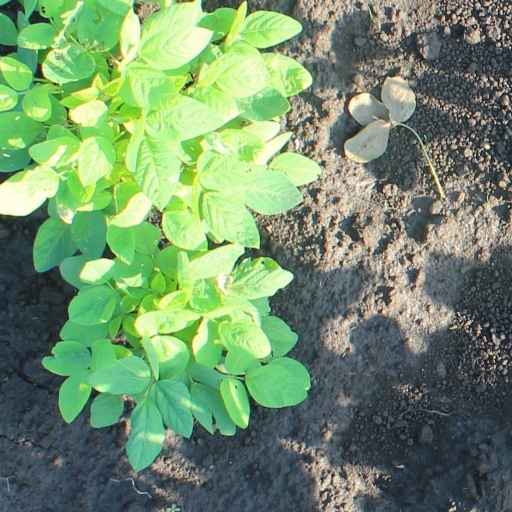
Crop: soybean